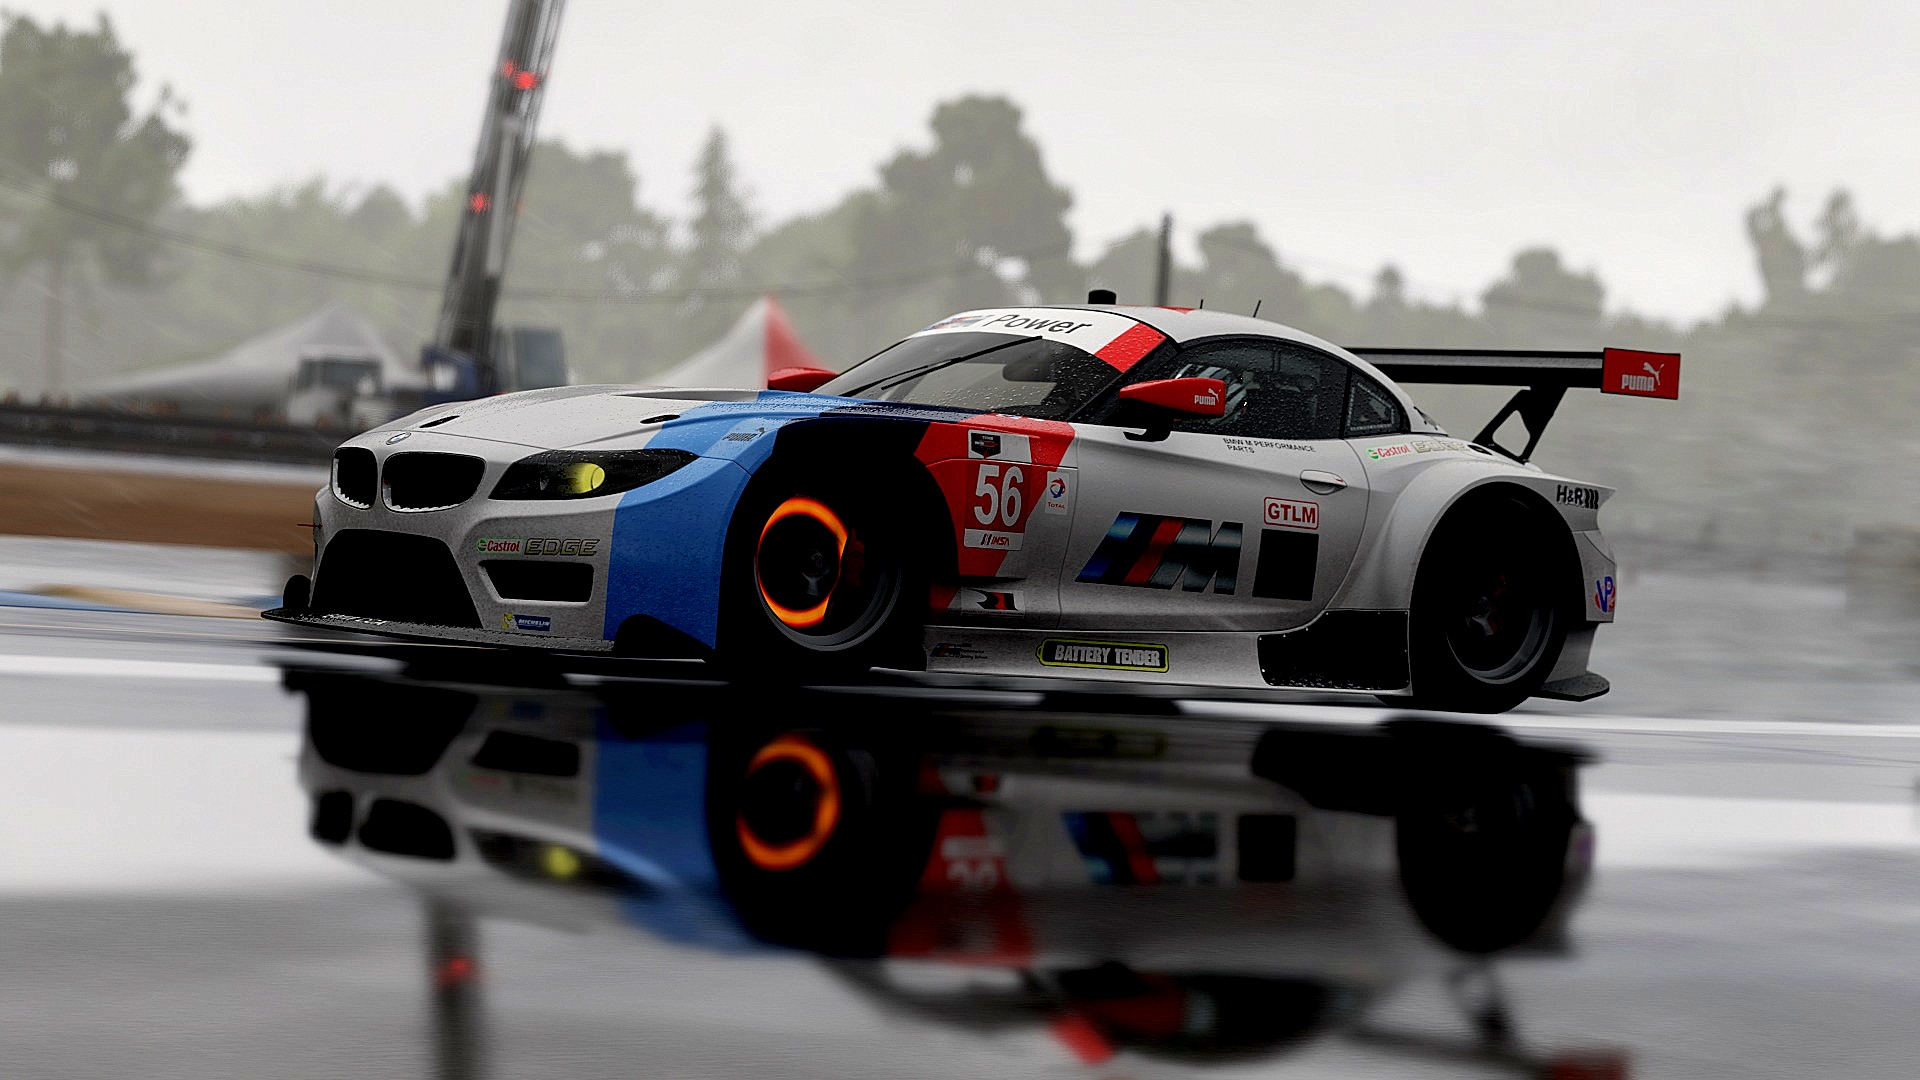
car, vehicle, sports car, race car, race, supercar, racing, race track, coupe, land vehicle, touring car, auto racing, automobile make, automotive design, performance car